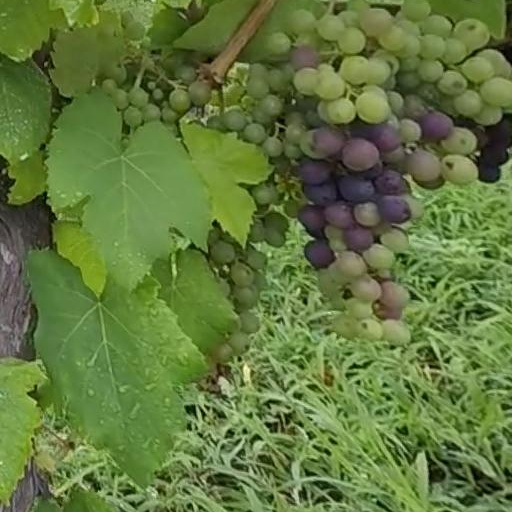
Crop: grape